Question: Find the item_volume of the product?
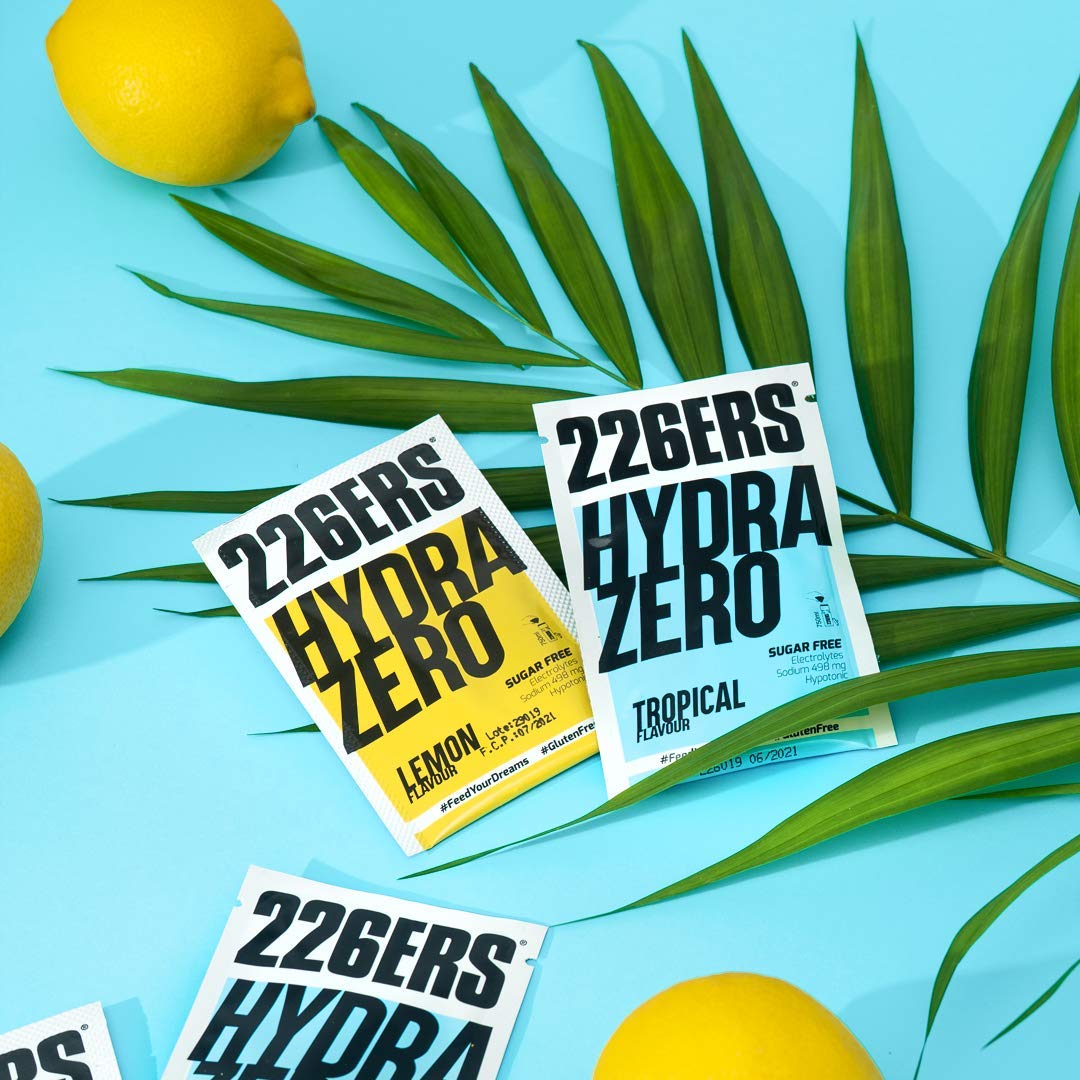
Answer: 750.0 millilitre